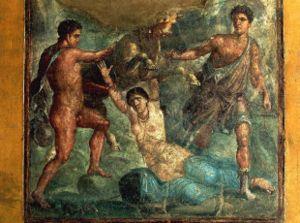
Dans la mythologie grecque, Dircé, est la femme de Lycos, régent de Thèbes.